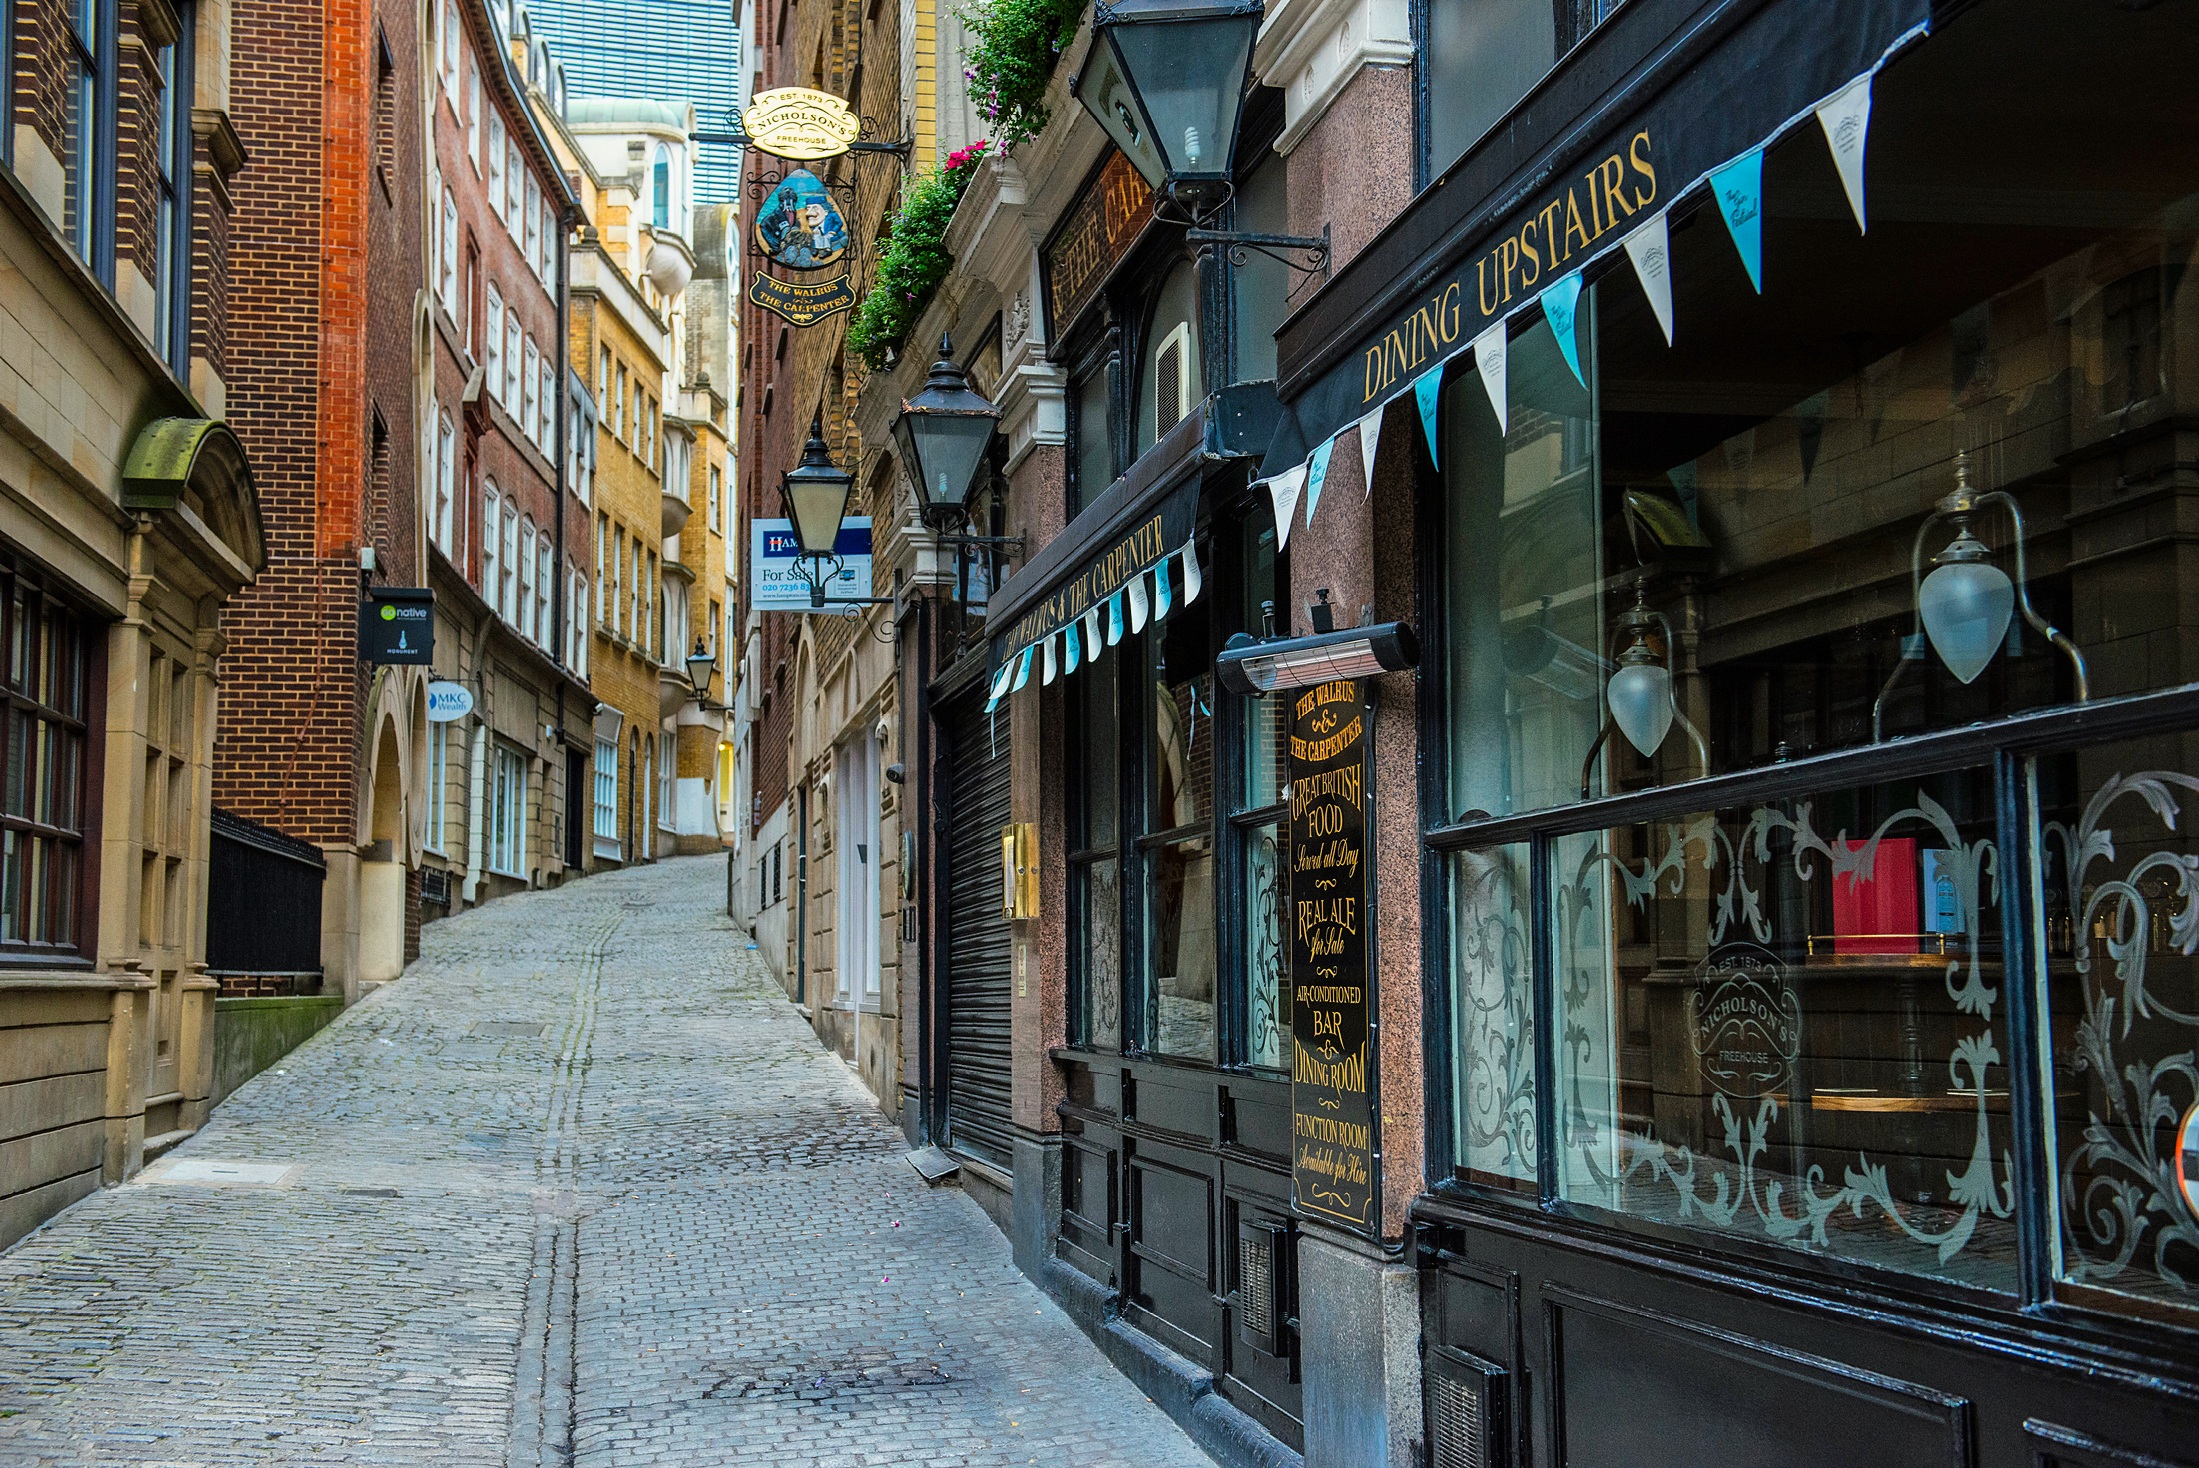
architecture, road, street, town, alley, city, urban, cityscape, downtown, color, facade, business, alleyway, shopping, tourism, lane, uk, england, london, hdr, shops, buildings, infrastructure, stores, neighbourhood, great britain, goods, urban area, human settlement, lovat lane